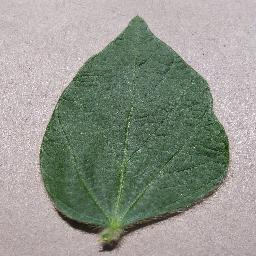
Label: Soybean___healthy